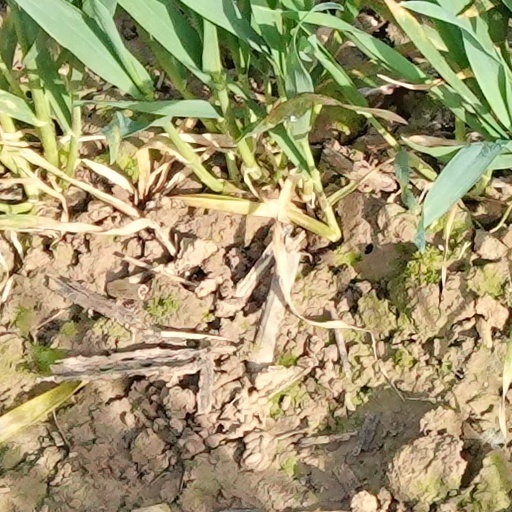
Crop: wheat